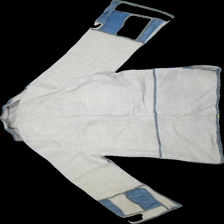
View: back
Type: Blazer
Category: Ladies
Brand: Not in the list
Brand text on label: Jaskar
Colors: Beige, Blue
Material: 100% cotton
Size: 46
Price range: 150-250
Recommended usage: Reuse